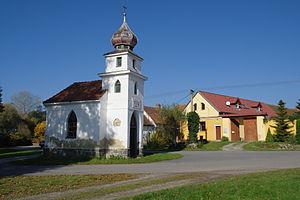
Bavorov est une ville du district de Strakonice, dans la région de Bohême-du-Sud, en République tchèque. Sa population s'élevait à 1 605 habitants en 2017.